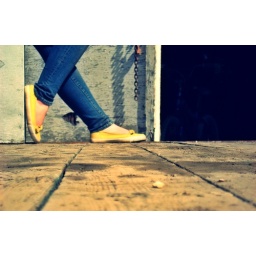
not quite shorts weather but nice enough in Alberta to wear my cute yellow flats :)